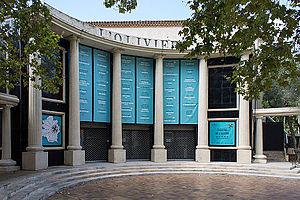
Façade du Theatre de l'olivier à Istres
Istres est une commune française, sous-préfecture du département des Bouches-du-Rhône, dans la région Provence-Alpes-Côte d'Azur. Elle est le chef-lieu de l’arrondissement d'Istres, du canton d’Istres et le siège du territoire Istres-Ouest-Provence de la métropole d'Aix-Marseille-Provence.